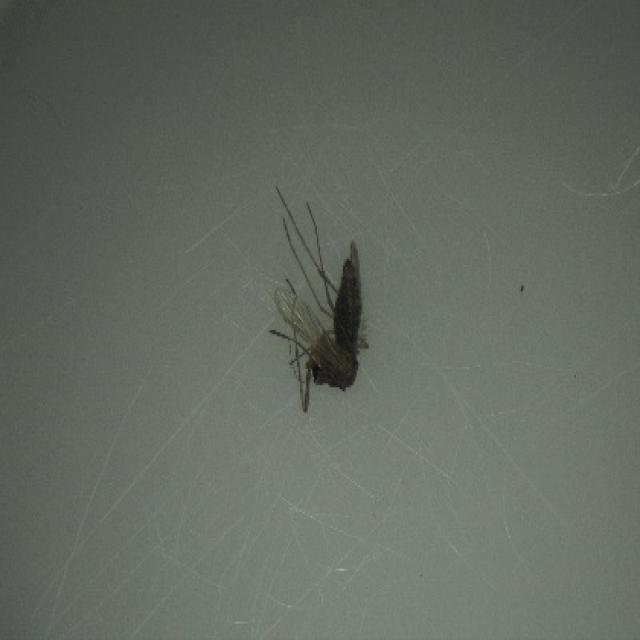
Species: culex_tritaeniorhynchus